Loudspeaker

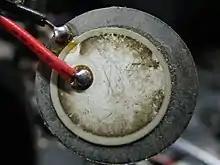
A piezoelectric buzzer. The white ceramic piezoelectric material can be seen fixed to a metal diaphragm.

In real life, individual drivers are complex 3D shapes such as cones and domes, and they are placed on a baffle for various reasons. Deriving a mathematical expression for the directivity of a complex shape, based on modeling combinations of point sources, is usually not possible, but in the far field, the directivity of a loudspeaker with a circular diaphragm is close to that of a flat circular piston, so it can be used as an illustrative simplification for discussion.